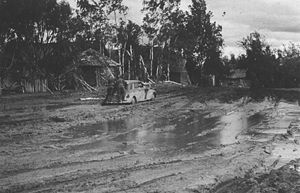
Fedor von Bock / 2. Verdenskrig / Operation Taifun
Mudrede veje i Sovjetunionen, efteråret 1941
"Fedor von Bock var en tysk officer, som opnåede at få rang af feltmarskal under 2. Verdenskrig. Som en leder, der belærte sine soldater om æren ved at dø for det tyske fædreland, fik han øgenavnet ""Der Sterber"".